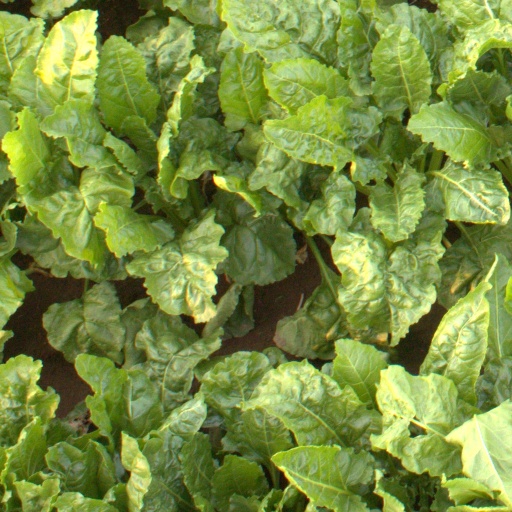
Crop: sugar beet